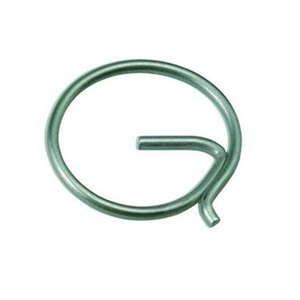
G-ringe 23 mm 100 stk.
Brand: Alpina Marineudstyr
Category: Vehicles & Parts > Vehicle Parts & Accessories > Watercraft Parts & Accessories > Docking & Anchoring > Anchor Lines & Ropes